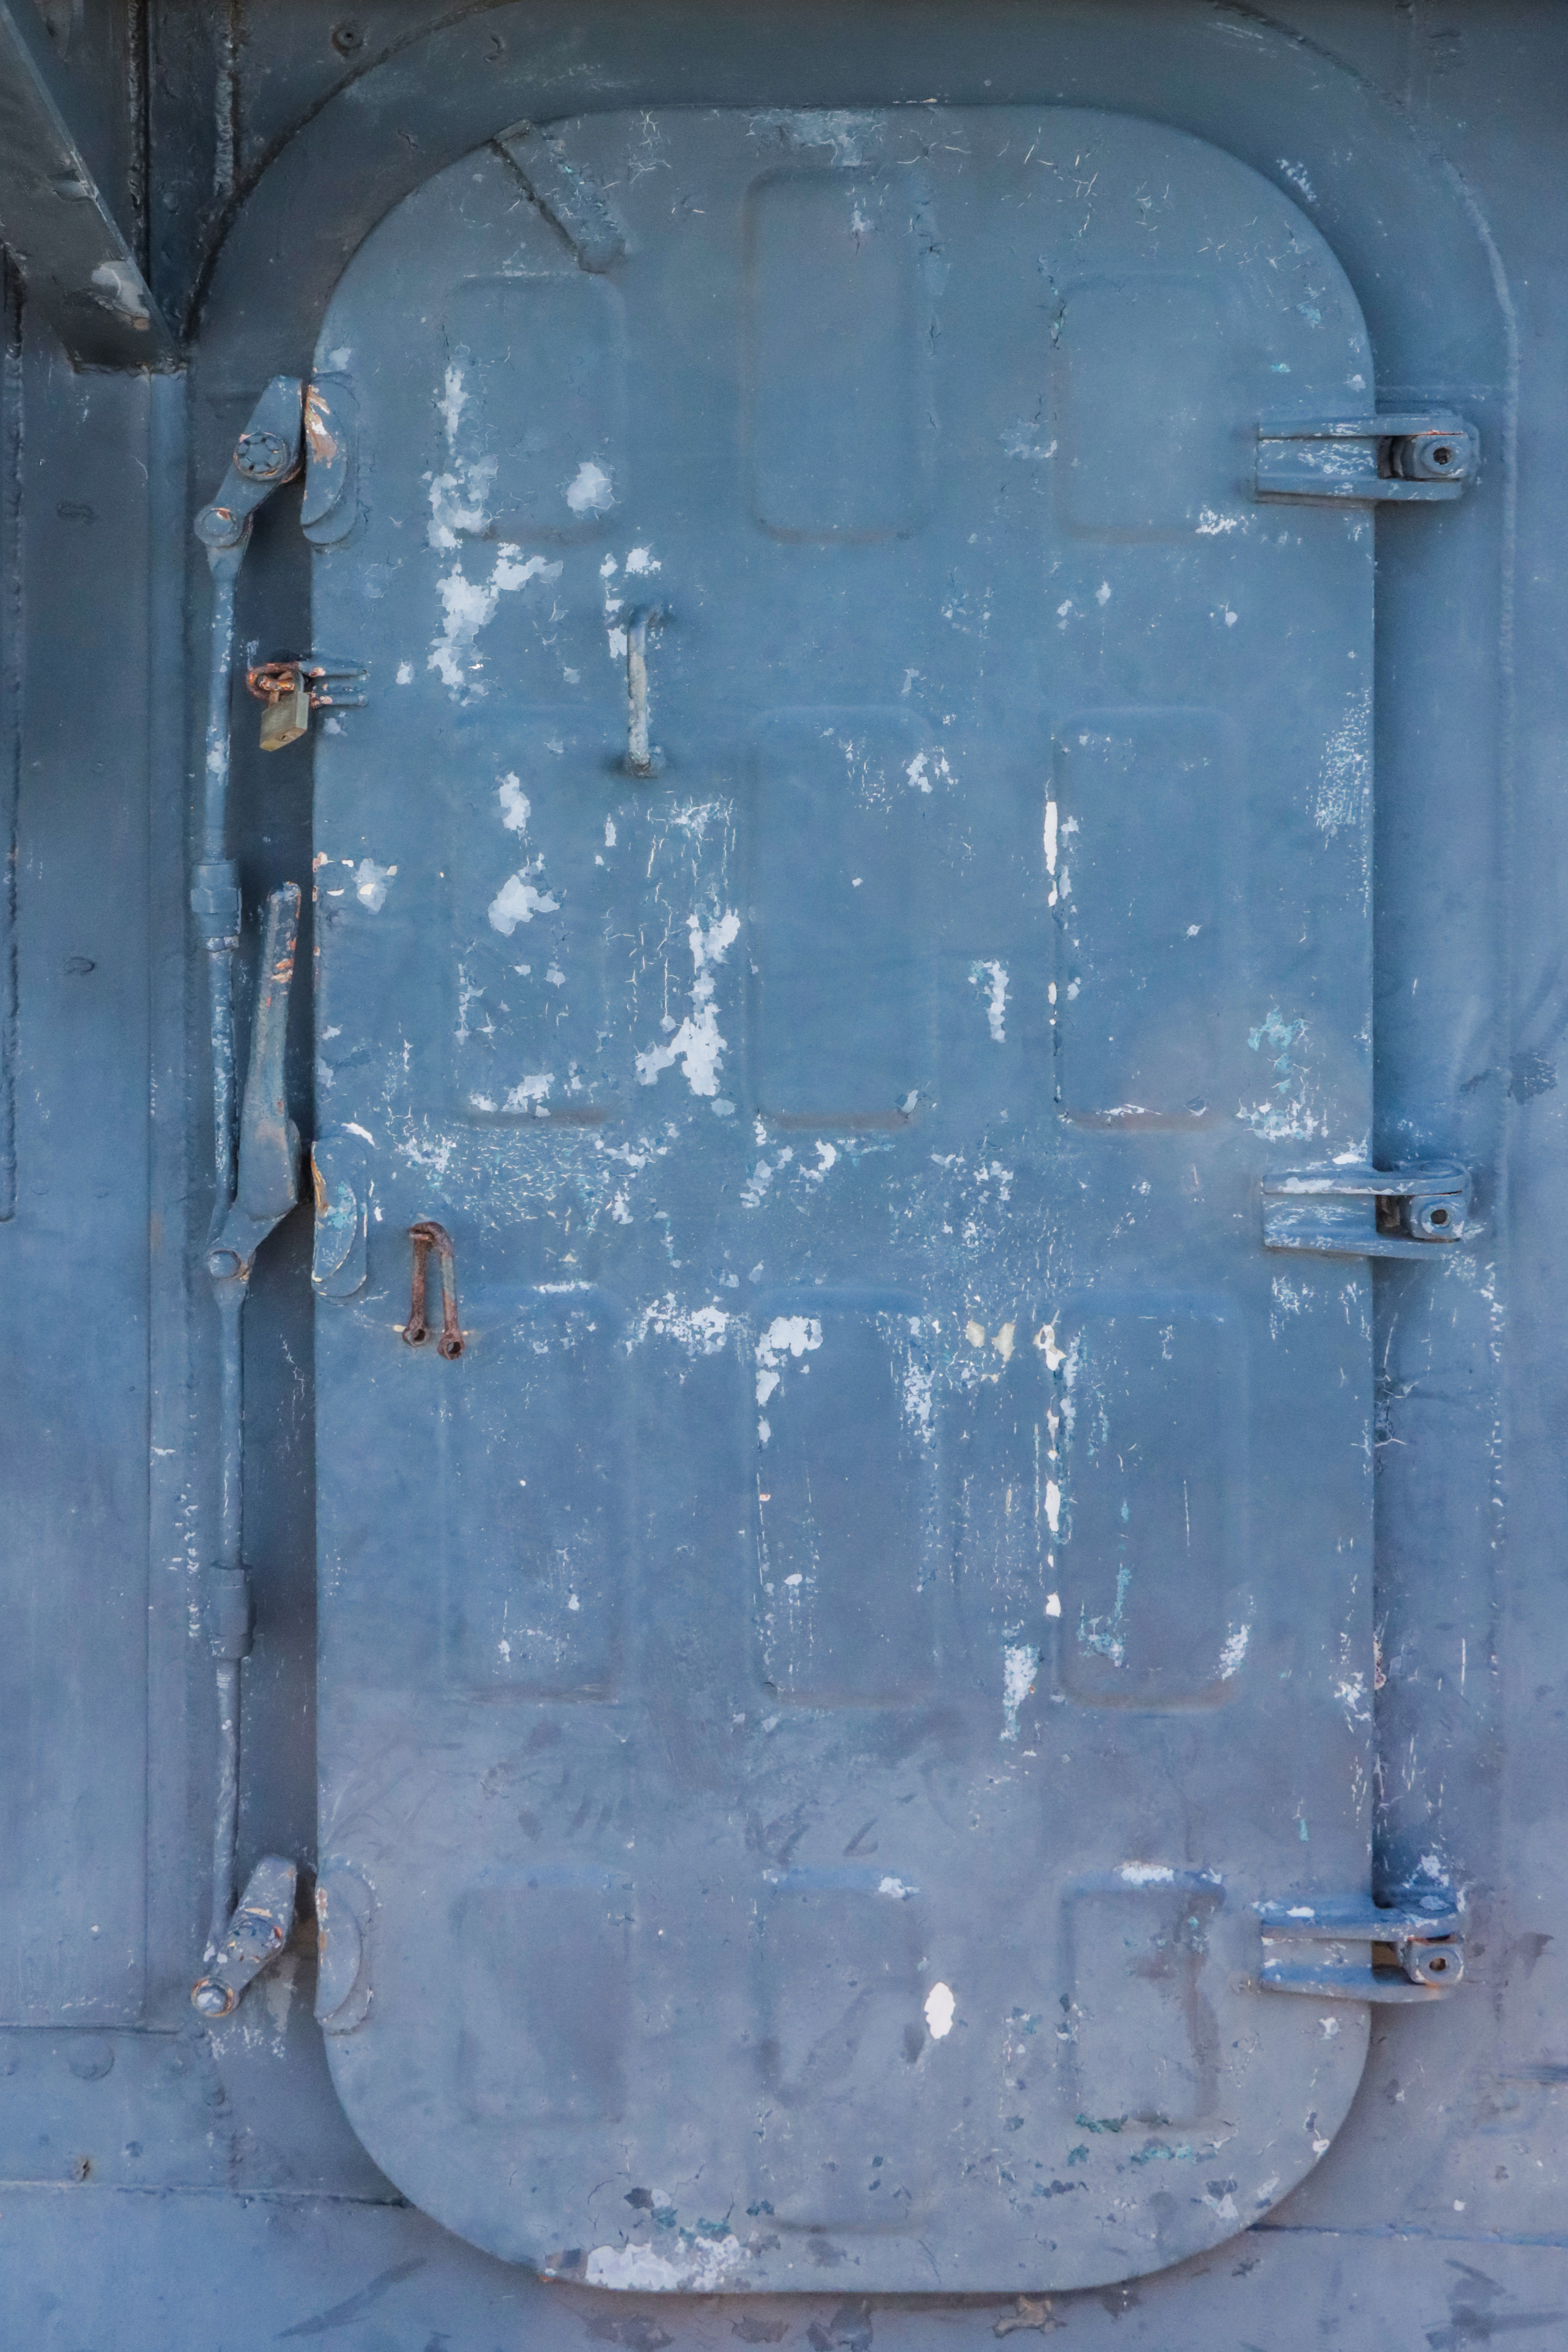
boat, ship, battleship, houston, texas, rope, fixture, azure, wood, door, rectangle, paint, gas, vehicle door, Tints and shades, electric blue, glass, concrete, symmetry, metal, automotive exterior, windshield, art, arch, shadow, cylinder, visual arts, font, Transparent material, windscreen wiper, pattern, stain, still life photography, rust, cement, circle